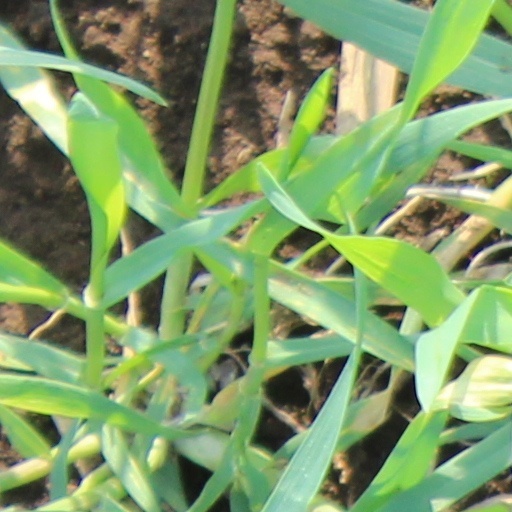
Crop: wheat